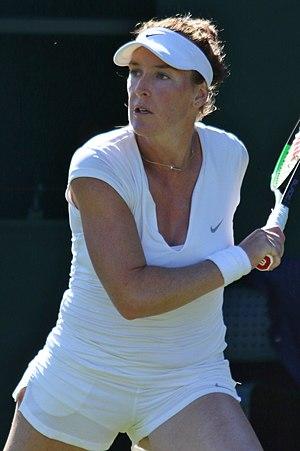
Madison Brengle, née le 3 avril 1990 à Dover, est une joueuse de tennis américaine, professionnelle depuis 2007.